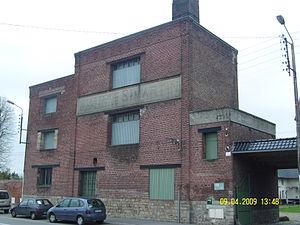
Brasserie saint-martin à Roost-warendin
Roost-Warendin est une commune française située dans le département du Nord, en région Hauts-de-France.
Le Nord-Pas-de-Calais est la deuxième région brassicole de France après l'Alsace. Aujourd'hui la région compte deux brasseries industrielles, la Brasserie du Pelican Pelforth et la Brasserie de Saint-Omer, ainsi que de nombreuses brasseries artisanales et microbrasseries.